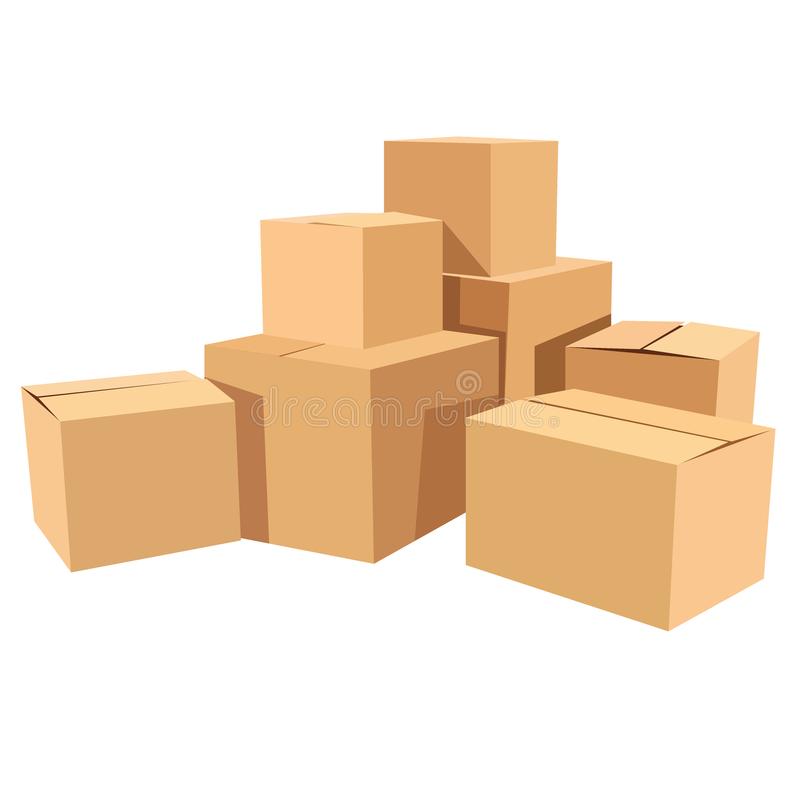
Label: cardboard